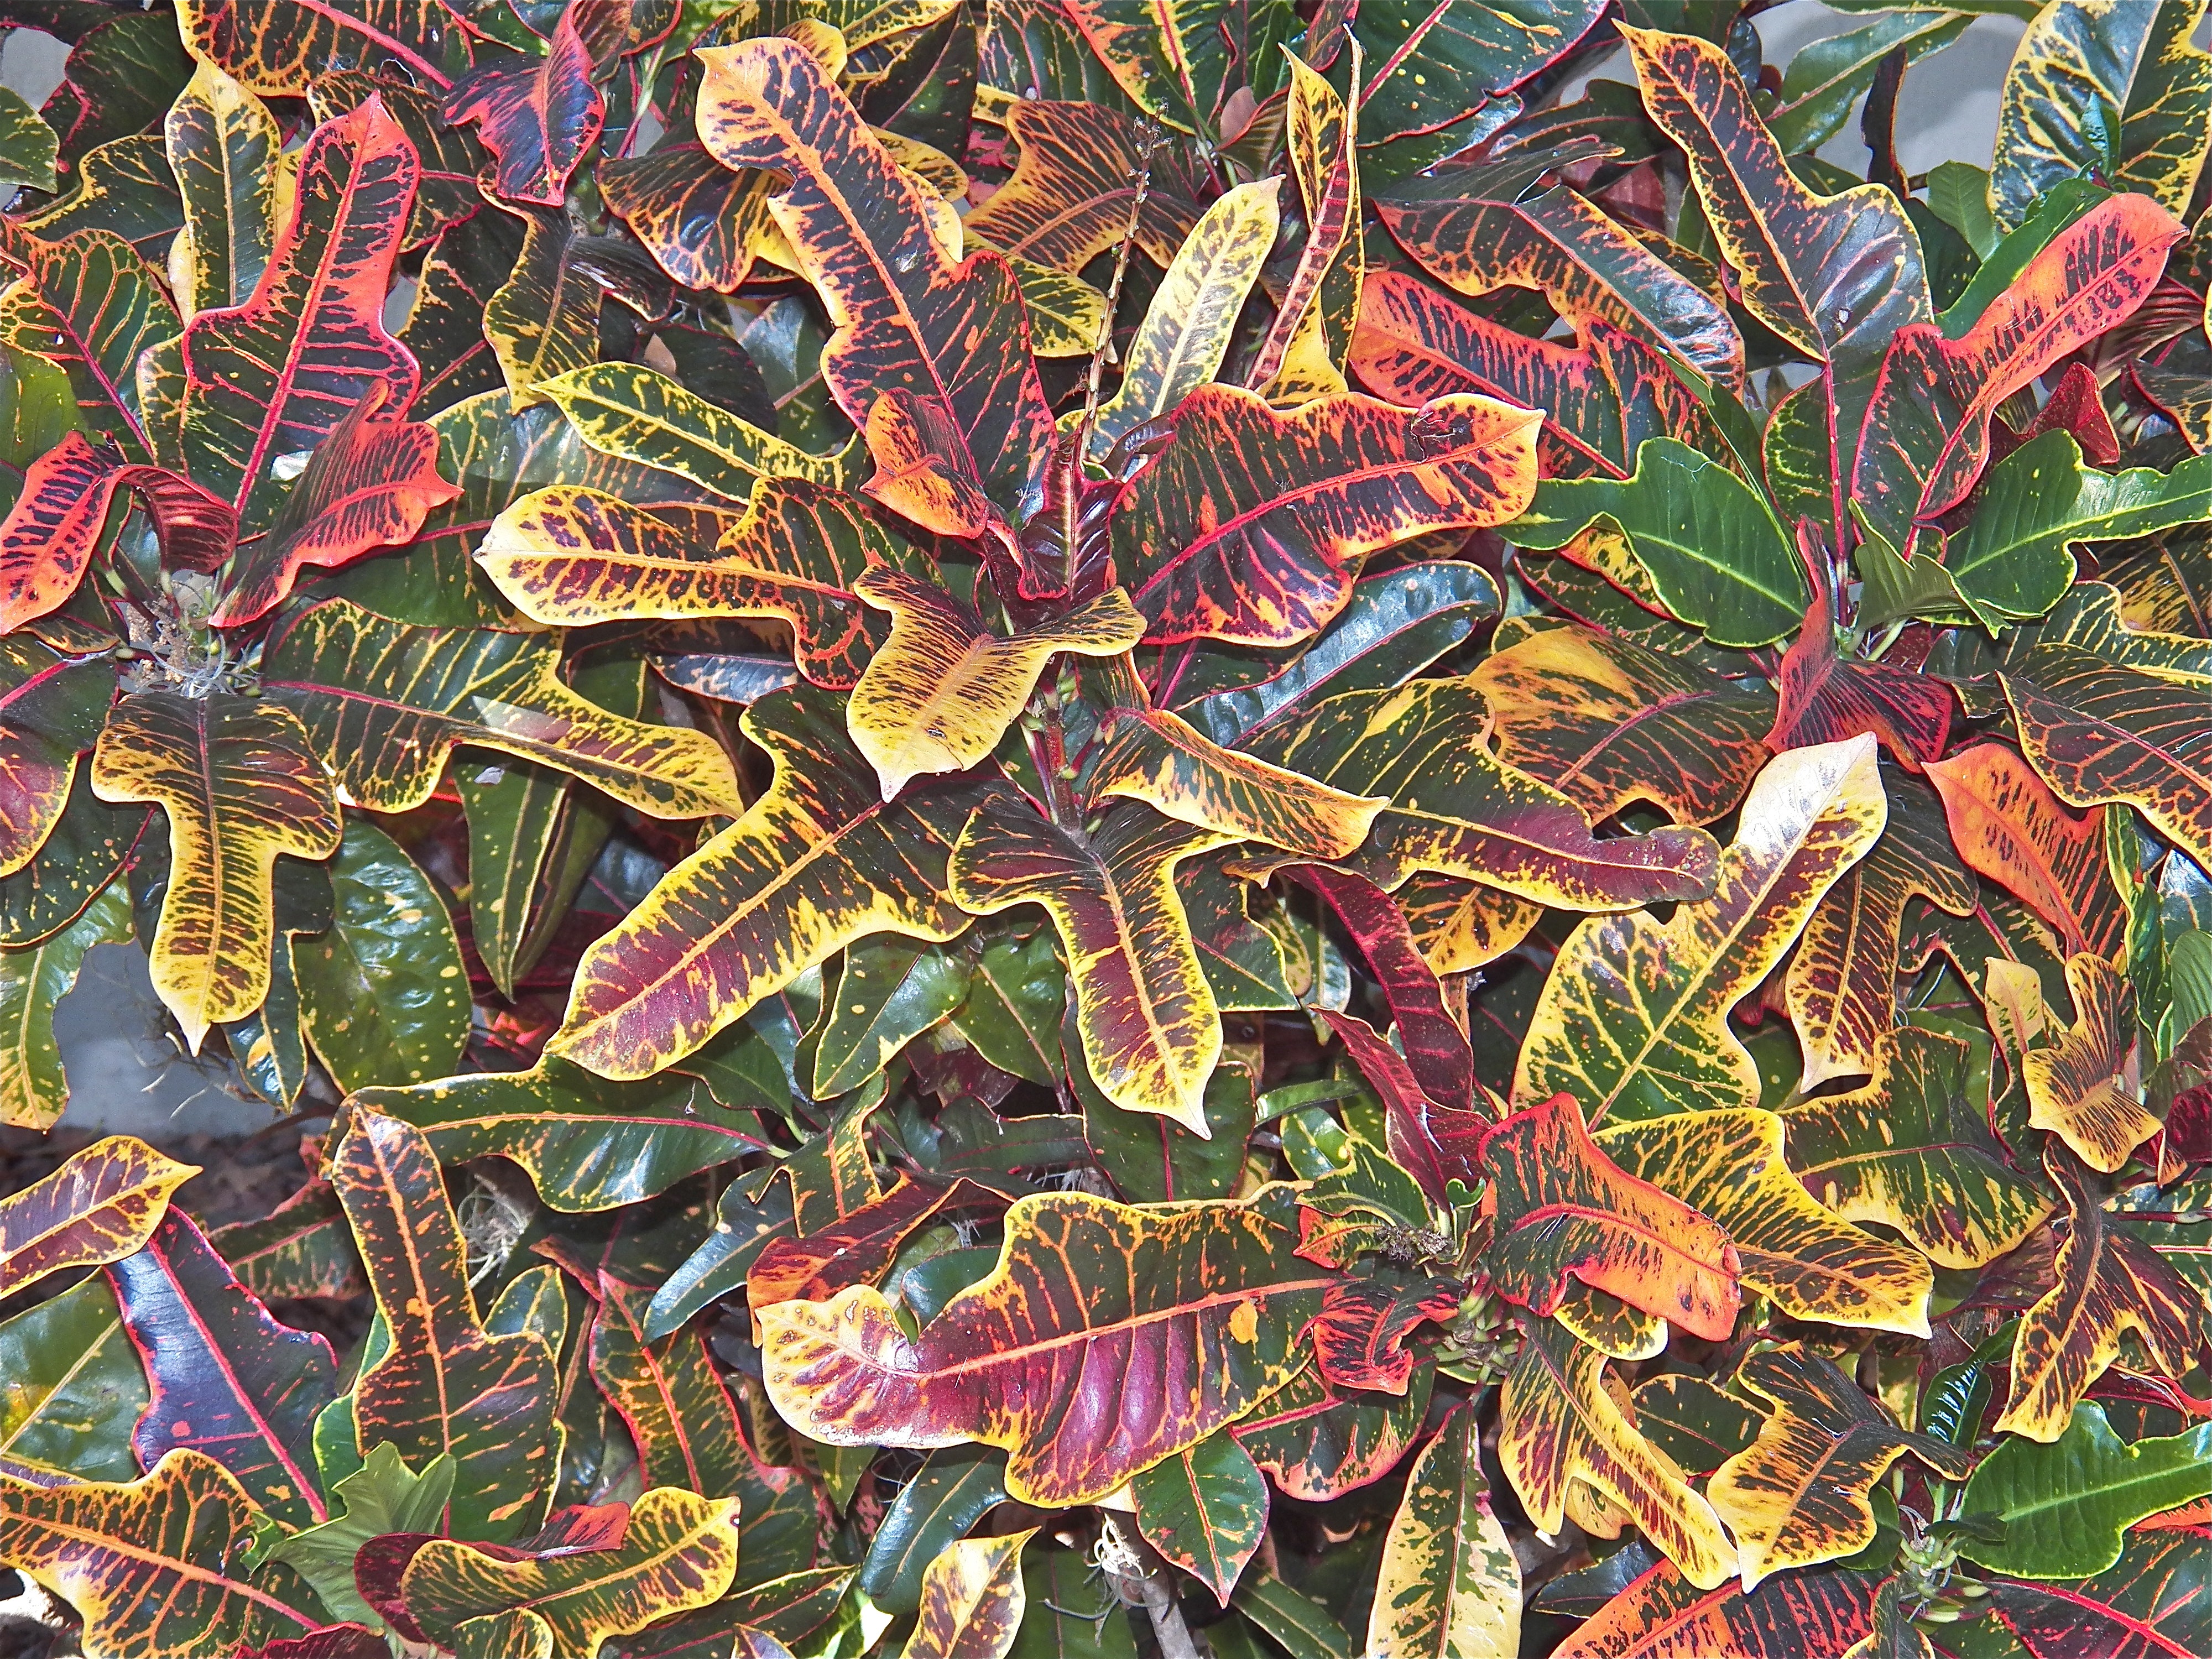
tree, nature, plant, leaf, flower, jungle, color, autumn, botany, colorful, flora, close up, art, shrub, exotic, flowering plant, tropical flowers, tropical fauna, land plant